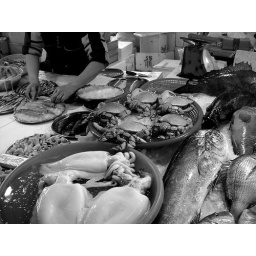
At the fish market in Taichung, Taiwan. Enhanced in iPhoto.